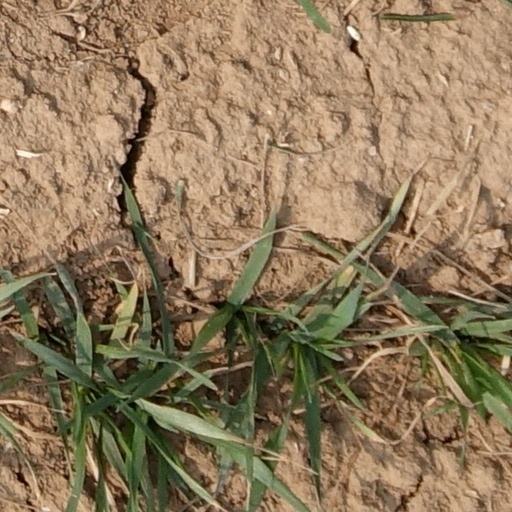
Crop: wheat